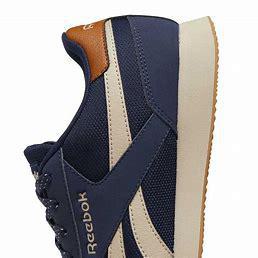
Brand: Reebok
Model: Royal Classic Jogger 3